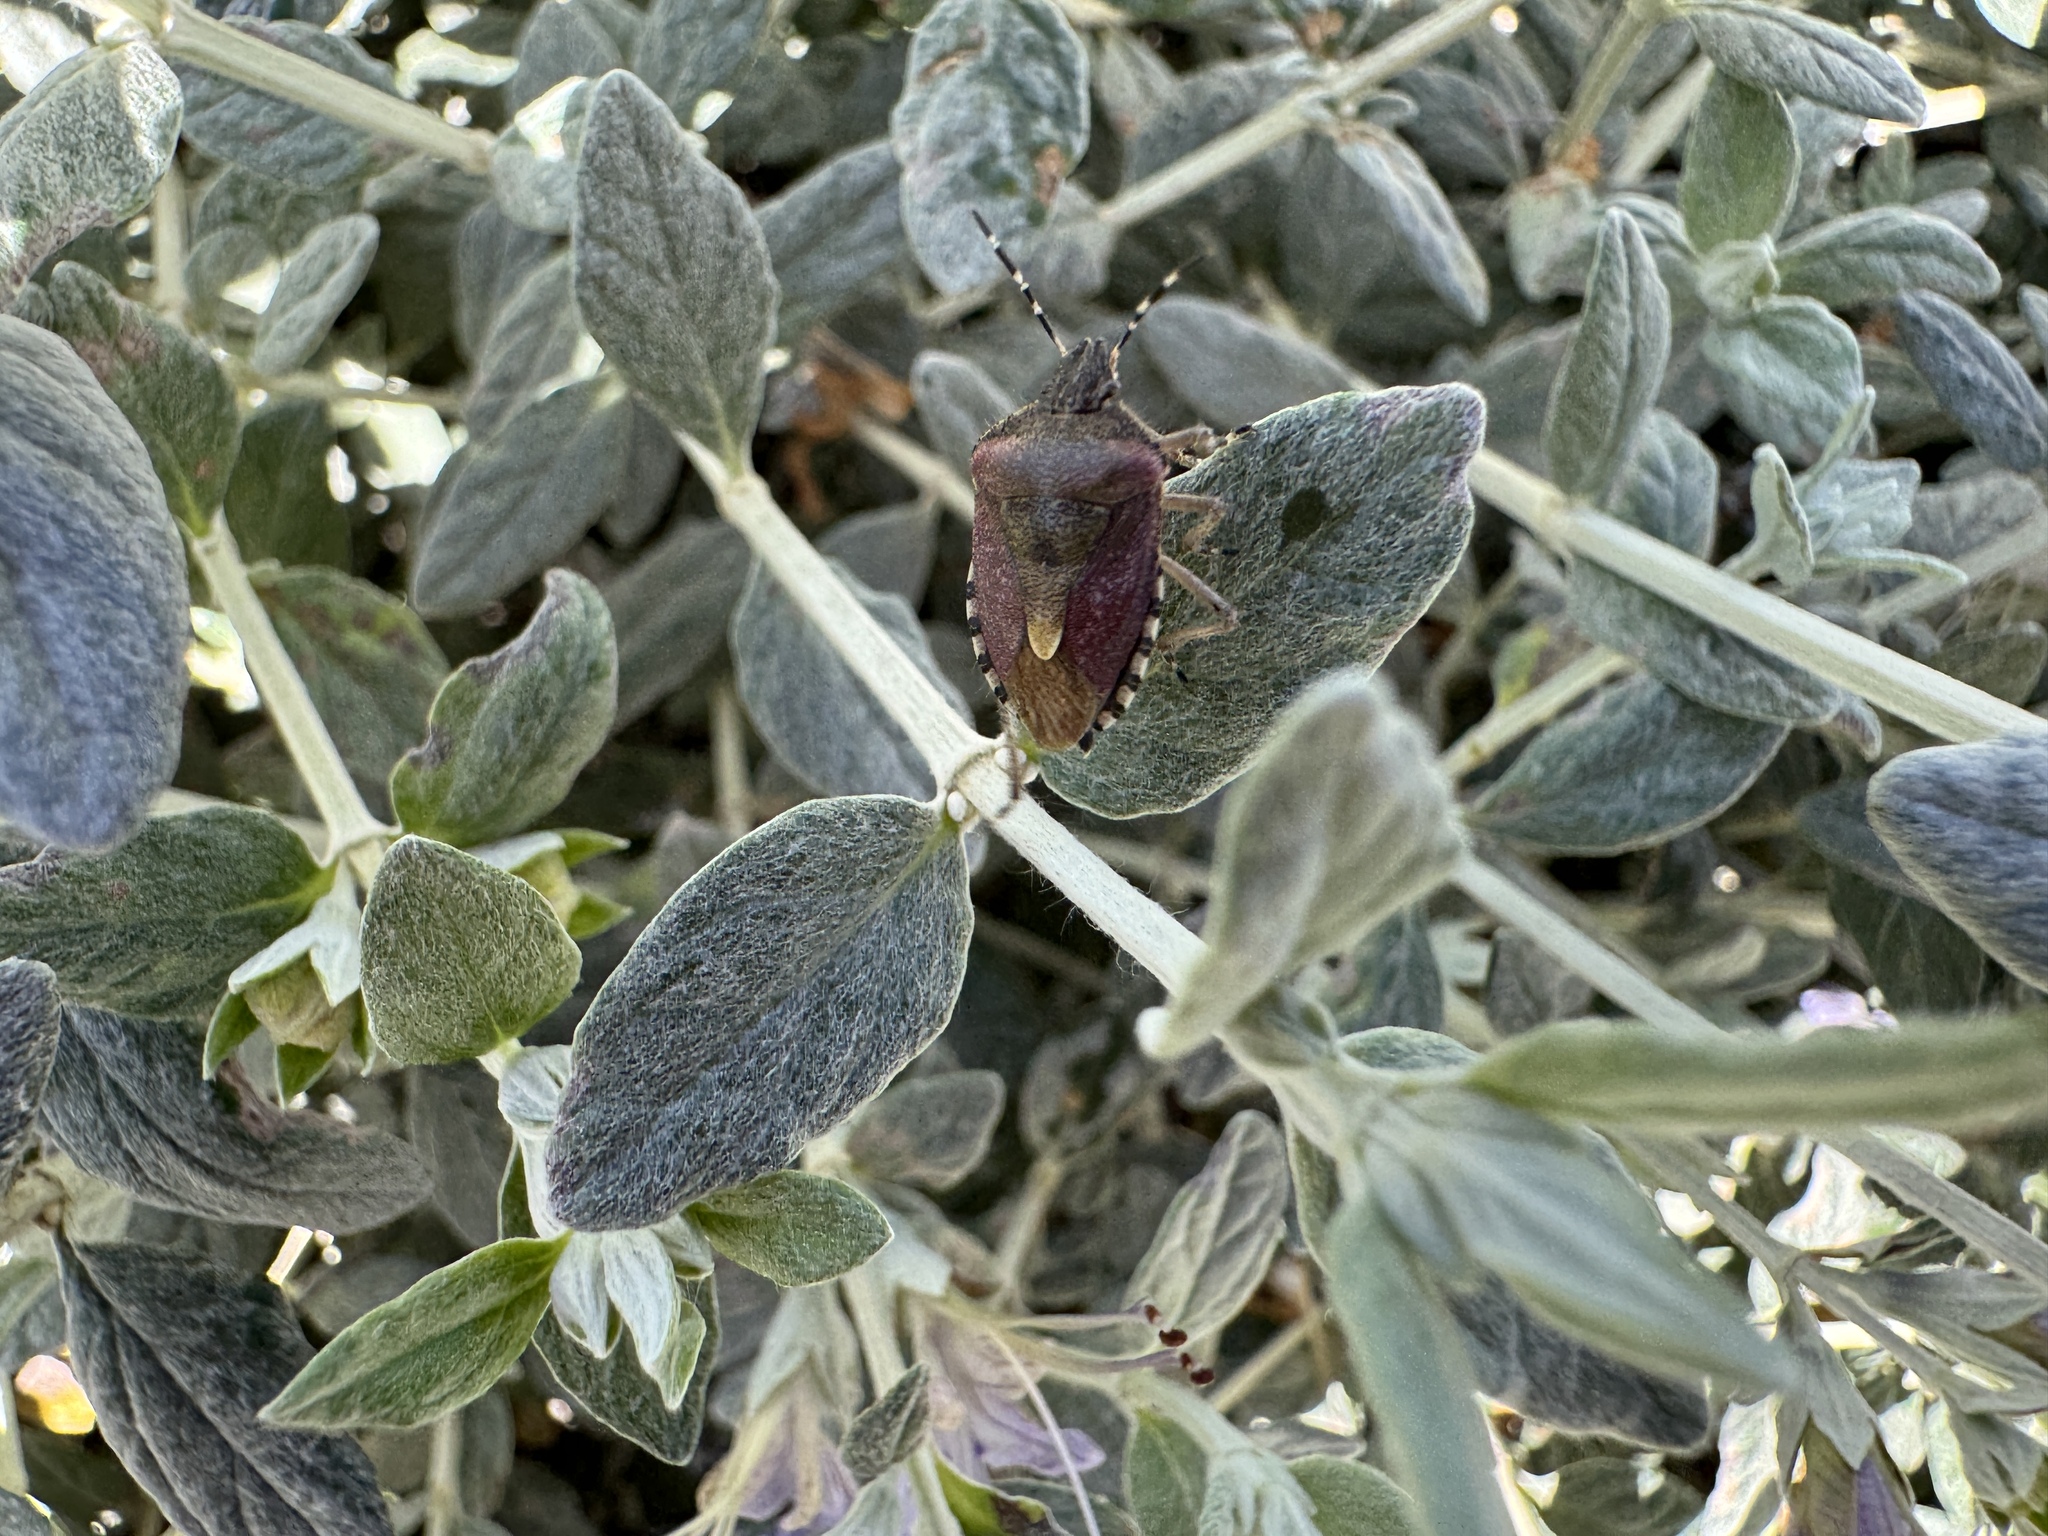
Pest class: stink_bug